Branka Pupovac

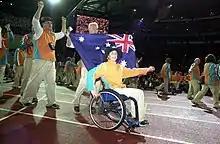
Pupovac (shown front) in the Athletes Parade at the 2000 Summer Paralympics Opening Ceremony

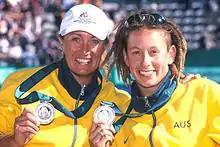
Pupovac (shown left) and Daniela Di Toro smiling as they show their gold medals won at the Women's Doubles 2000 Summer Paralympics

Pupovac first competed internationally in wheelchair tennis in 1996. In 1996, she was chosen as a member of the Australian Paralympic's Wheelchair tennis Development Squad. She was later chosen to be a member of Australia's World Team Cup. At the 1997 U.S. Open of Wheelchair Tennis, Branka was swept in straight sets by Chantal Vandierendonck during the first round. Vandierendonck beat her 6–2, and 6–1. In 1998, she was ranked 14th in the world for women's singles and doubles tennis. While preparing for the 2000 Summer Paralympics, she would train up to six days a week. In 1998, she made the quarterfinals of the Australian Open. The same year, at the US Open, she won the consolation draw. In 1998, she also made the finals of the British Open consolation draw. In August 1999, she had her highest single's international ranking when she was ranked ninth in the world. In 2000, her competitive sport participation was sponsored by the Motor Accidents Authority in New South Wales. In 2000, she finished second at the Australian Open and French Open in the consolidation draw. She was a 1998 and 2000 Motor Accidents Authority Paralympian. She won a silver medal at the 2000 Sydney Games in the Women's Doubles event, with Daniela Di Toro as her partner. In October 2000, she had her highest doubles international ranking when she was ranked 12th. She competed in her final international competition in 2004, at the World Team Cup in New Zealand.